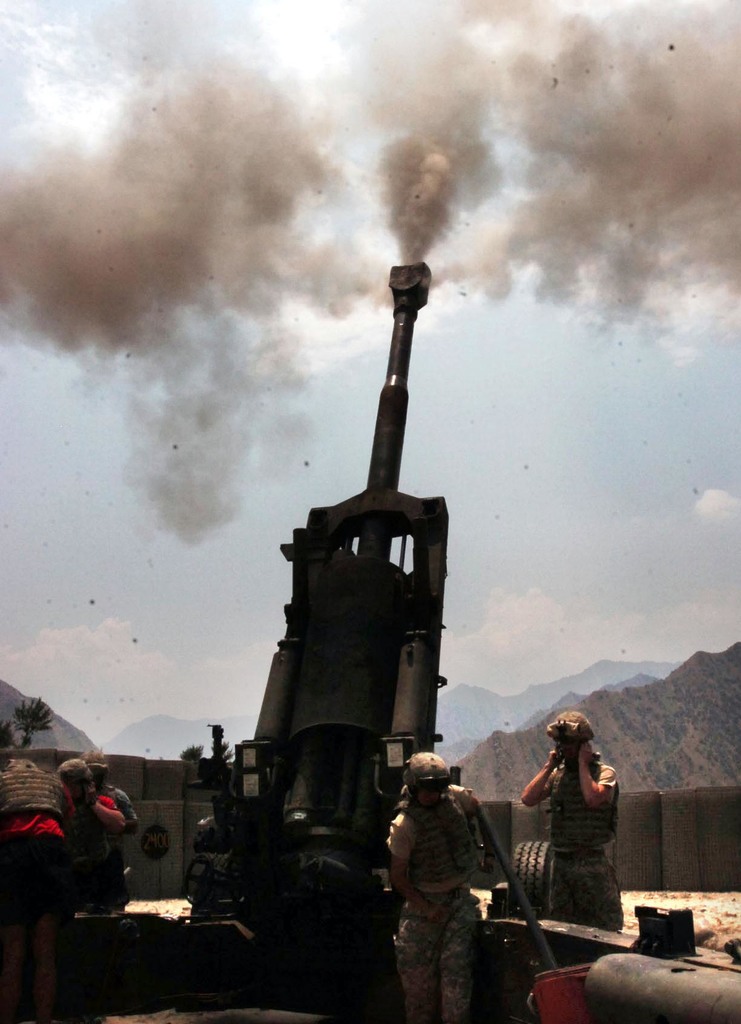
Label: others